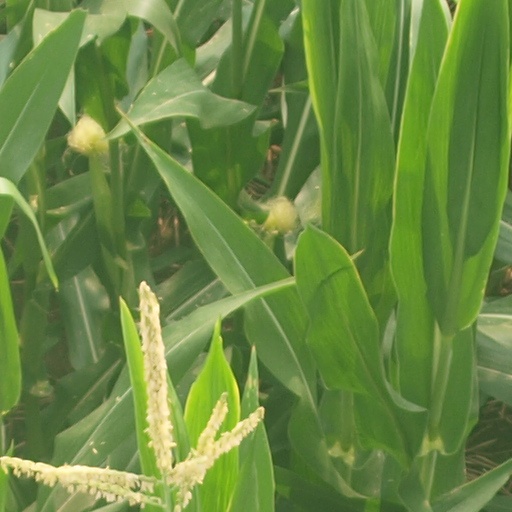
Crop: maize; corn